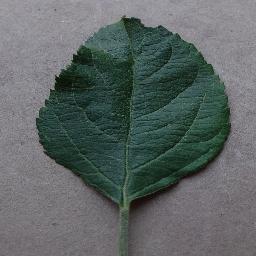
Label: Apple___healthy